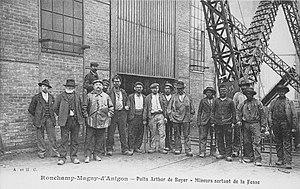
Un groupe de mineur devant le puits A du siège Arthur-de-Buyer (Houillères de Ronchamp).
Les houillères de Ronchamp sont des mines de charbon situées dans l'est de la France exploitant la partie occidentale du bassin houiller stéphanien sous-vosgien, sous l'administration de différentes compagnies minières. Elles s'étendent sur trois communes, Ronchamp, Champagney et Magny-Danigon, dans le département de la Haute-Saône. Elles ont produit entre 16 et 17 millions de tonnes pendant plus de deux siècles, du milieu du XVIIIᵉ siècle jusqu'au milieu du XXᵉ siècle pour alimenter les industries saônoises et alsaciennes. Leur exploitation a profondément marqué le paysage du bassin minier de Ronchamp et Champagney avec ses terrils, cités minières et puits de mine, mais aussi l'économie et la population locale. Une forte camaraderie et une conscience de classe se développent, notamment avec l'arrivée des Fressais, favorisant plusieurs grèves et mouvements sociaux.
Le puits Arthur-de-Buyer est l'un des principaux puits des houillères de Ronchamp, situé sur le territoire de la commune de Magny-Danigon, dans le département français de la Haute-Saône et la région Bourgogne-Franche-Comté. Ce puits est creusé dès 1894 pour assurer l'avenir de la compagnie minière qui se trouve dans une situation délicate à cette époque. Le projet est mené par Léon Poussigue, directeur des houillères depuis 1891. Il est chargé de diriger des travaux de creusement, de concevoir les bâtiments et d'installer chaque machine. Le siège est baptisé du nom du président Arthur de Buyer, en fonction depuis 1876 et parti en retraite lors de la mise en activité de la fosse.